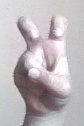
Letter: toot